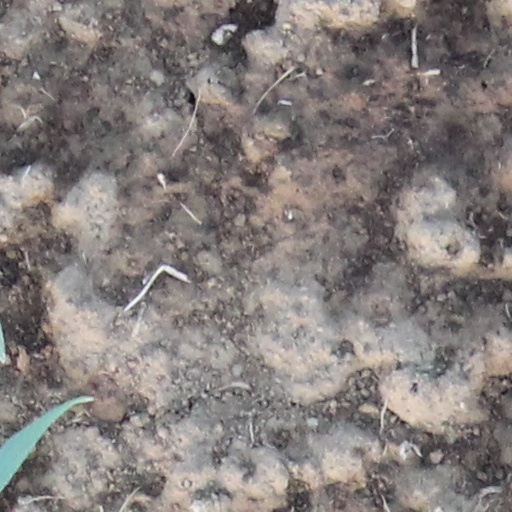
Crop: wheat